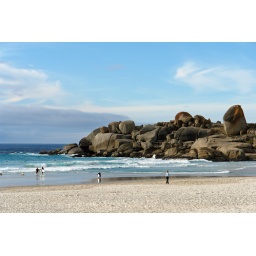
The most beautiful beach I seen in Western Cape. But the water is icy cold.